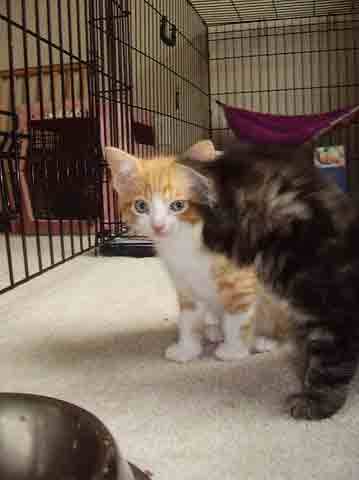
Label: cat